Jan Janszoon de Heem

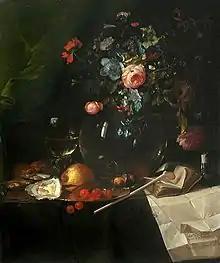
Jan Janszoon de Heem, still life (1685).

Jan was baptised in Antwerp on 2 July 1650, but was trained by his father in Utrecht. His works, in fact, are nearly indistinguishable from his father's, and the fact that they both signed them as "J de Heem" have meant that many paintings in major collections attributed to Jan Davidszoon are actually by Jan Janszoon.